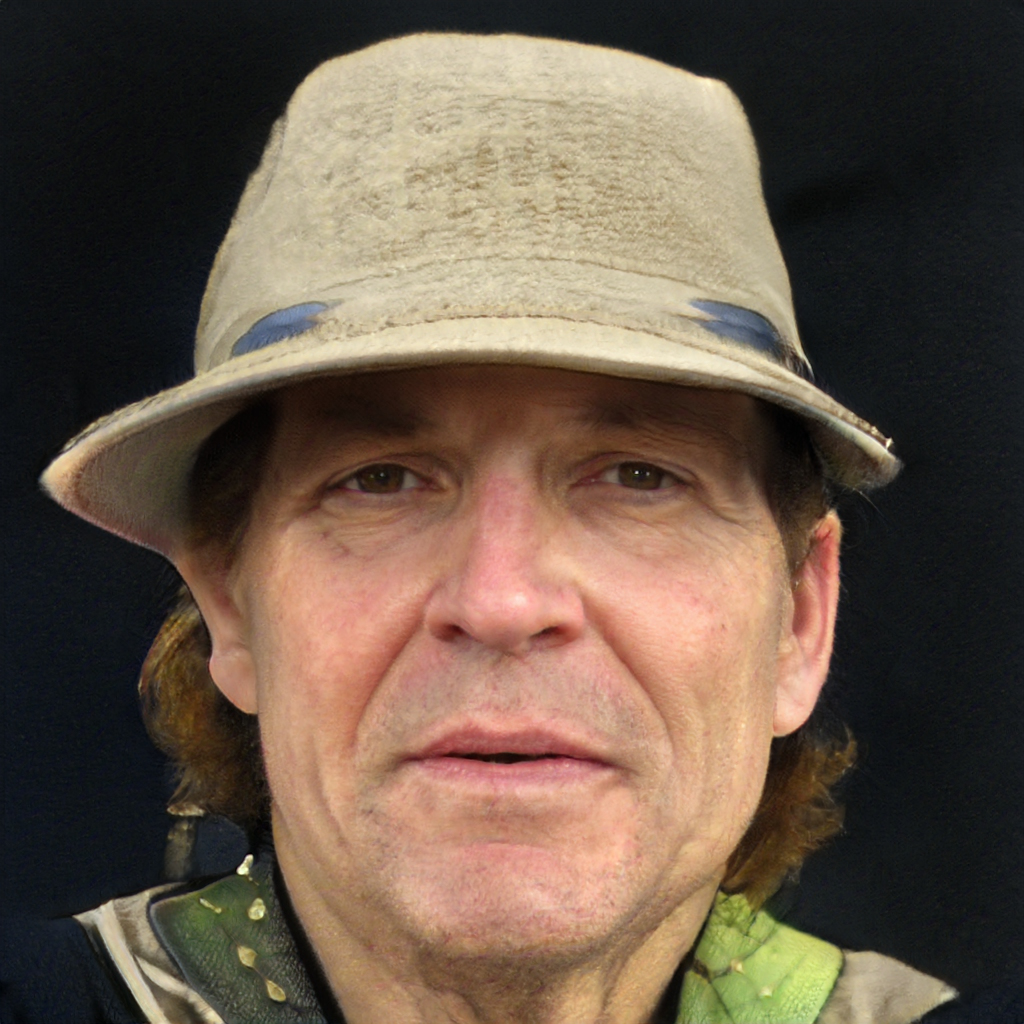
Gender: Male